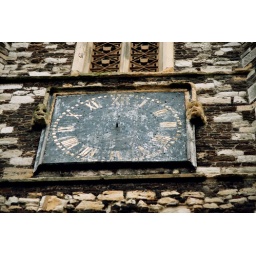
Clock face on the tower in Hornsey church yard, Haringey, North London